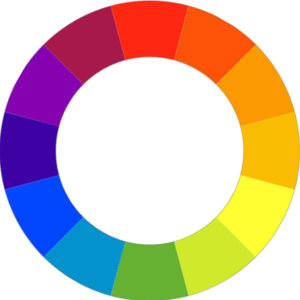
Cercle chromatique RJB (peinture)
Les couleurs chaudes et froides sont des termes génériques, en usage dans les arts graphiques, qui se réfèrent aux couleurs, teintes, tons ou nuances tirant respectivement vers l'orange ou vers le bleu.
En peinture et en décoration, une couleur secondaire est une couleur obtenue par mélange de deux couleurs primaires ; une couleur tertiaire est en général un mélange obéissant à des spécifications moins strictes.